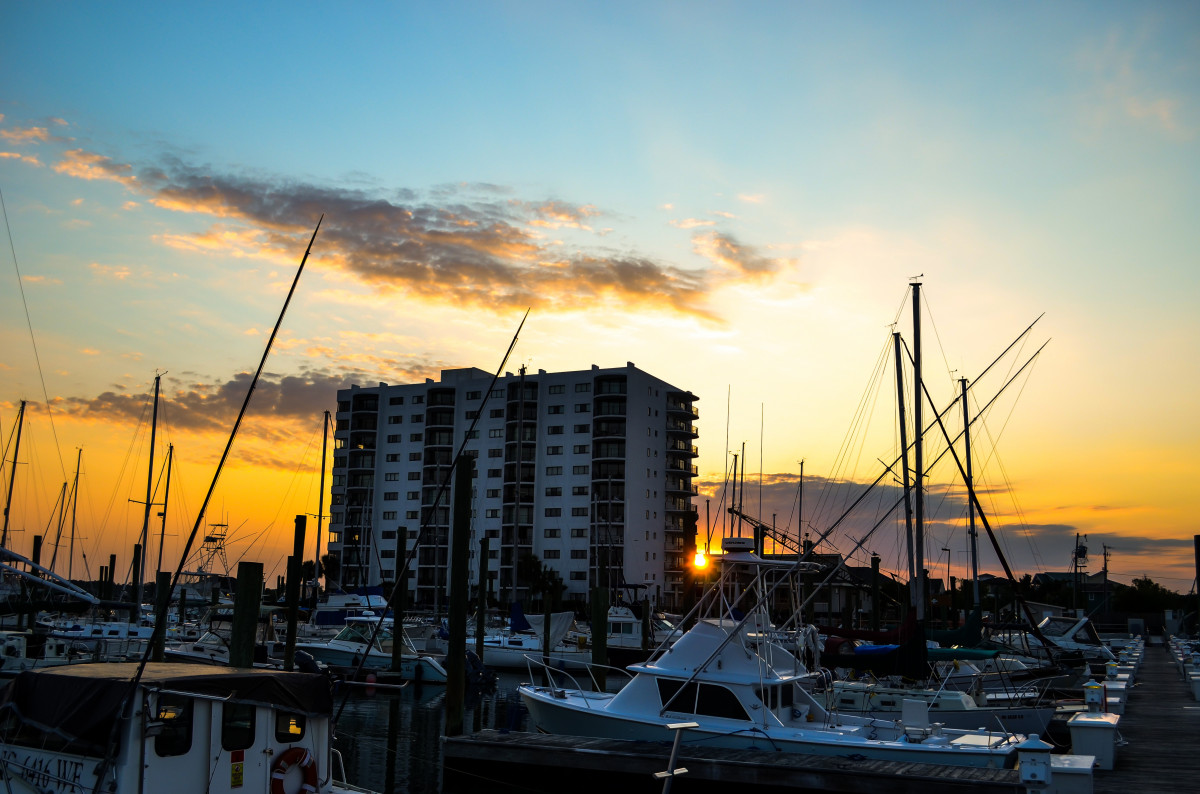
Tags: horizon, dock, cloud, sky, sun, sunrise, sunset, skyline, sunlight, morning, dawn, city, cityscape, dusk, evening, reflection, vehicle, harbor, marina, port